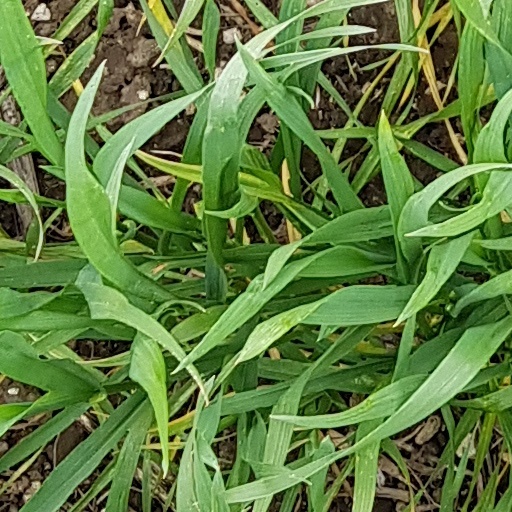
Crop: wheat